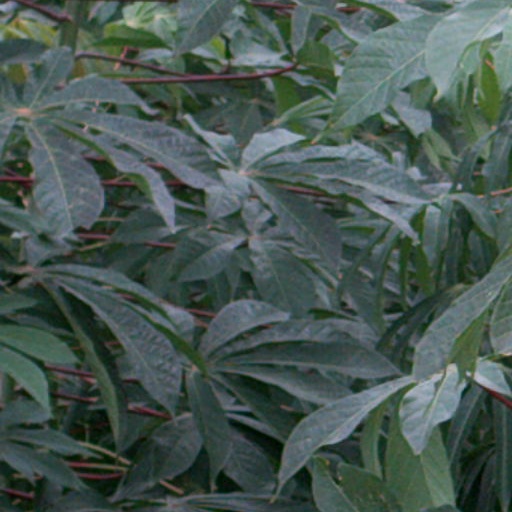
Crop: cassava